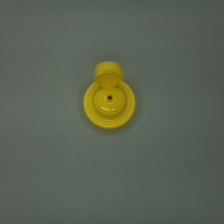
Color: yellow/gold
Cap type: flip-top cap